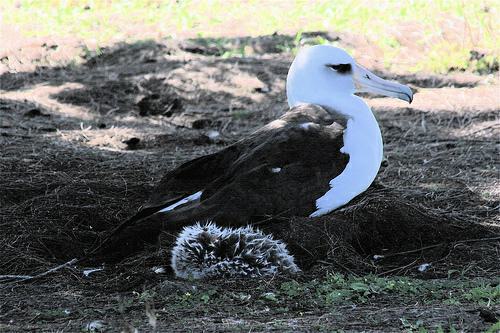
A photo of a laysan albatross